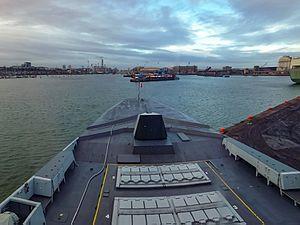
Le port de Dublin, l'Irlande accueille la Provence le 14 janvier 2017
La Provence est la deuxième frégate anti-sous-marines du programme FREMM lancé par la France et l'Italie. Sa construction a débuté le 15 décembre 2010 aux chantiers DCNS de Lorient. Sa livraison à la Marine nationale a eu lieu en juin 2015. Aix-en-Provence est la ville marraine de la frégate depuis le 24 juin 2017.